Giacomo Meyerbeer

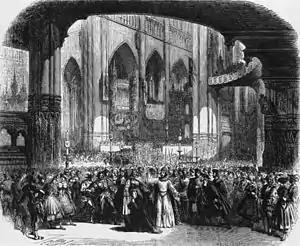
"Le prophète" – Act 4, scene 2, of the original production, set design by Charles-Antoine Cambon and Joseph Thierry

Meyerbeer's immense wealth (increased by the success of his operas) and his continuing adherence to his Jewish religion set him apart somewhat from many of his musical contemporaries. They also gave rise to rumours that his success was due to his bribing musical critics. Richard Wagner (see below) accused him of being interested only in money, not music. Meyerbeer was, however, a deeply serious musician and a sensitive personality. He philosophically resigned himself to being a victim of his own success: his extensive diaries and correspondence – which survived the turmoil of 20th-century Europe and have now been published in eight volumes – are an invaluable source for the history of music and theatre in the composer's time.